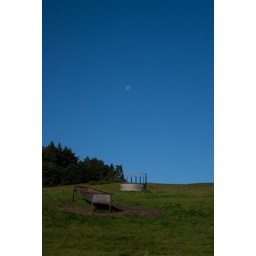
Moon in blue sky